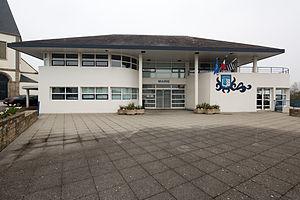
Étel [etɛl] est une commune française, située dans le département du Morbihan en région Bretagne.